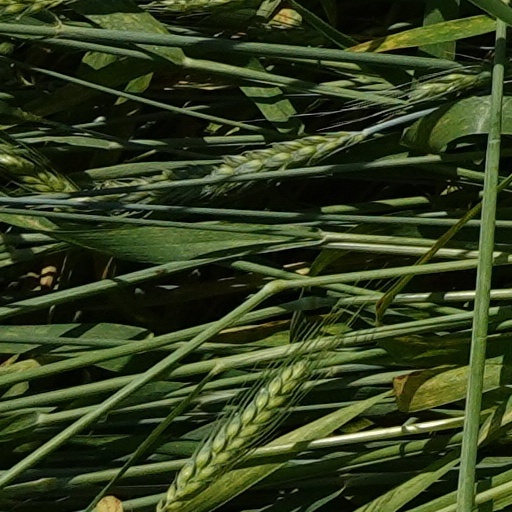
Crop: wheat